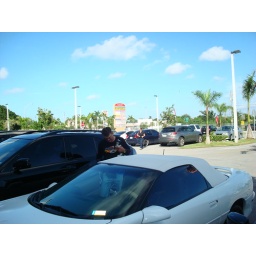
Dad getting in the car with puppy